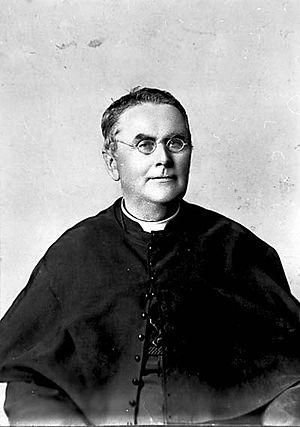
Portrait de Camille Lefebvre (1831-1895).
Camille Lefebvre est un prêtre et un professeur canadien de la congrégation de Sainte-Croix. Il a beaucoup contribué à l'éducation chrétienne et française dans les provinces atlantiques du Canada.
Le drapeau de l'Acadie, aussi appelé le drapeau acadien ou parfois le tricolore étoilé, est le drapeau national de l'Acadie. Il est composé de trois bandes verticales : bleue à gauche, blanche au centre et rouge à droite ; une étoile jaune est située en haut de la bande bleue. Il a été adopté lors de la Deuxième convention nationale acadienne, le 15 août 1884 à Miscouche, à l'Île-du-Prince-Édouard et utilisé pour la première fois le lendemain. Cela en fait le plus vieil emblème d'un peuple francophone nord-américain.
Le théâtre acadien est le théâtre produit en Acadie ou considéré comme tel. La dramaturge la plus connue est Antonine Maillet, dont la pièce de théâtre La Sagouine a été présentée plus de deux mille fois avec Viola Léger en tant qu'unique comédienne.